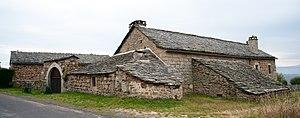
La ferme Paradis la Montjoie de Montferrat à Blavozy (Haute-Loire), France. Monument historique.
Blavozy est une commune française située dans le département de la Haute-Loire, en région Auvergne-Rhône-Alpes.
La ferme Paradis la Montjoie de Montferrat est une ferme située dans le département français de la Haute-Loire, sur la commune de Blavozy.